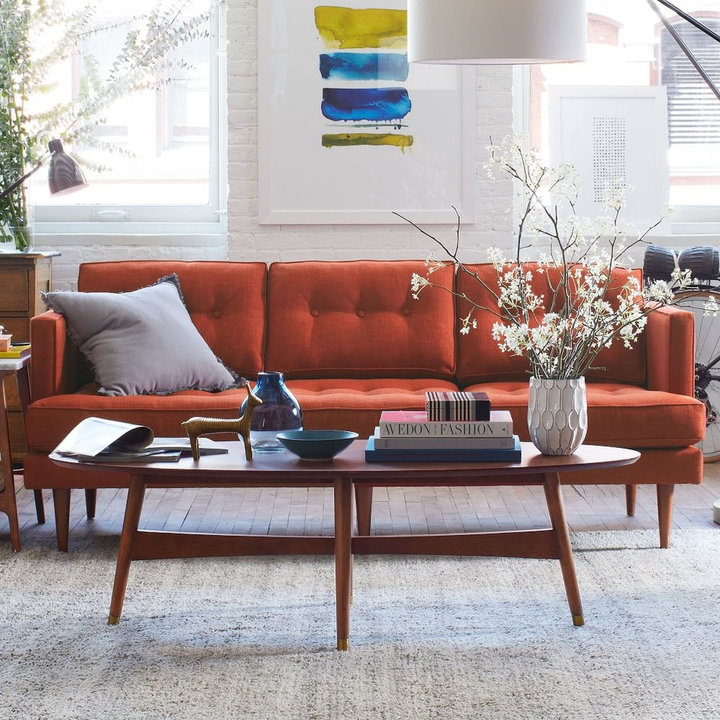
Style: Scandinavian